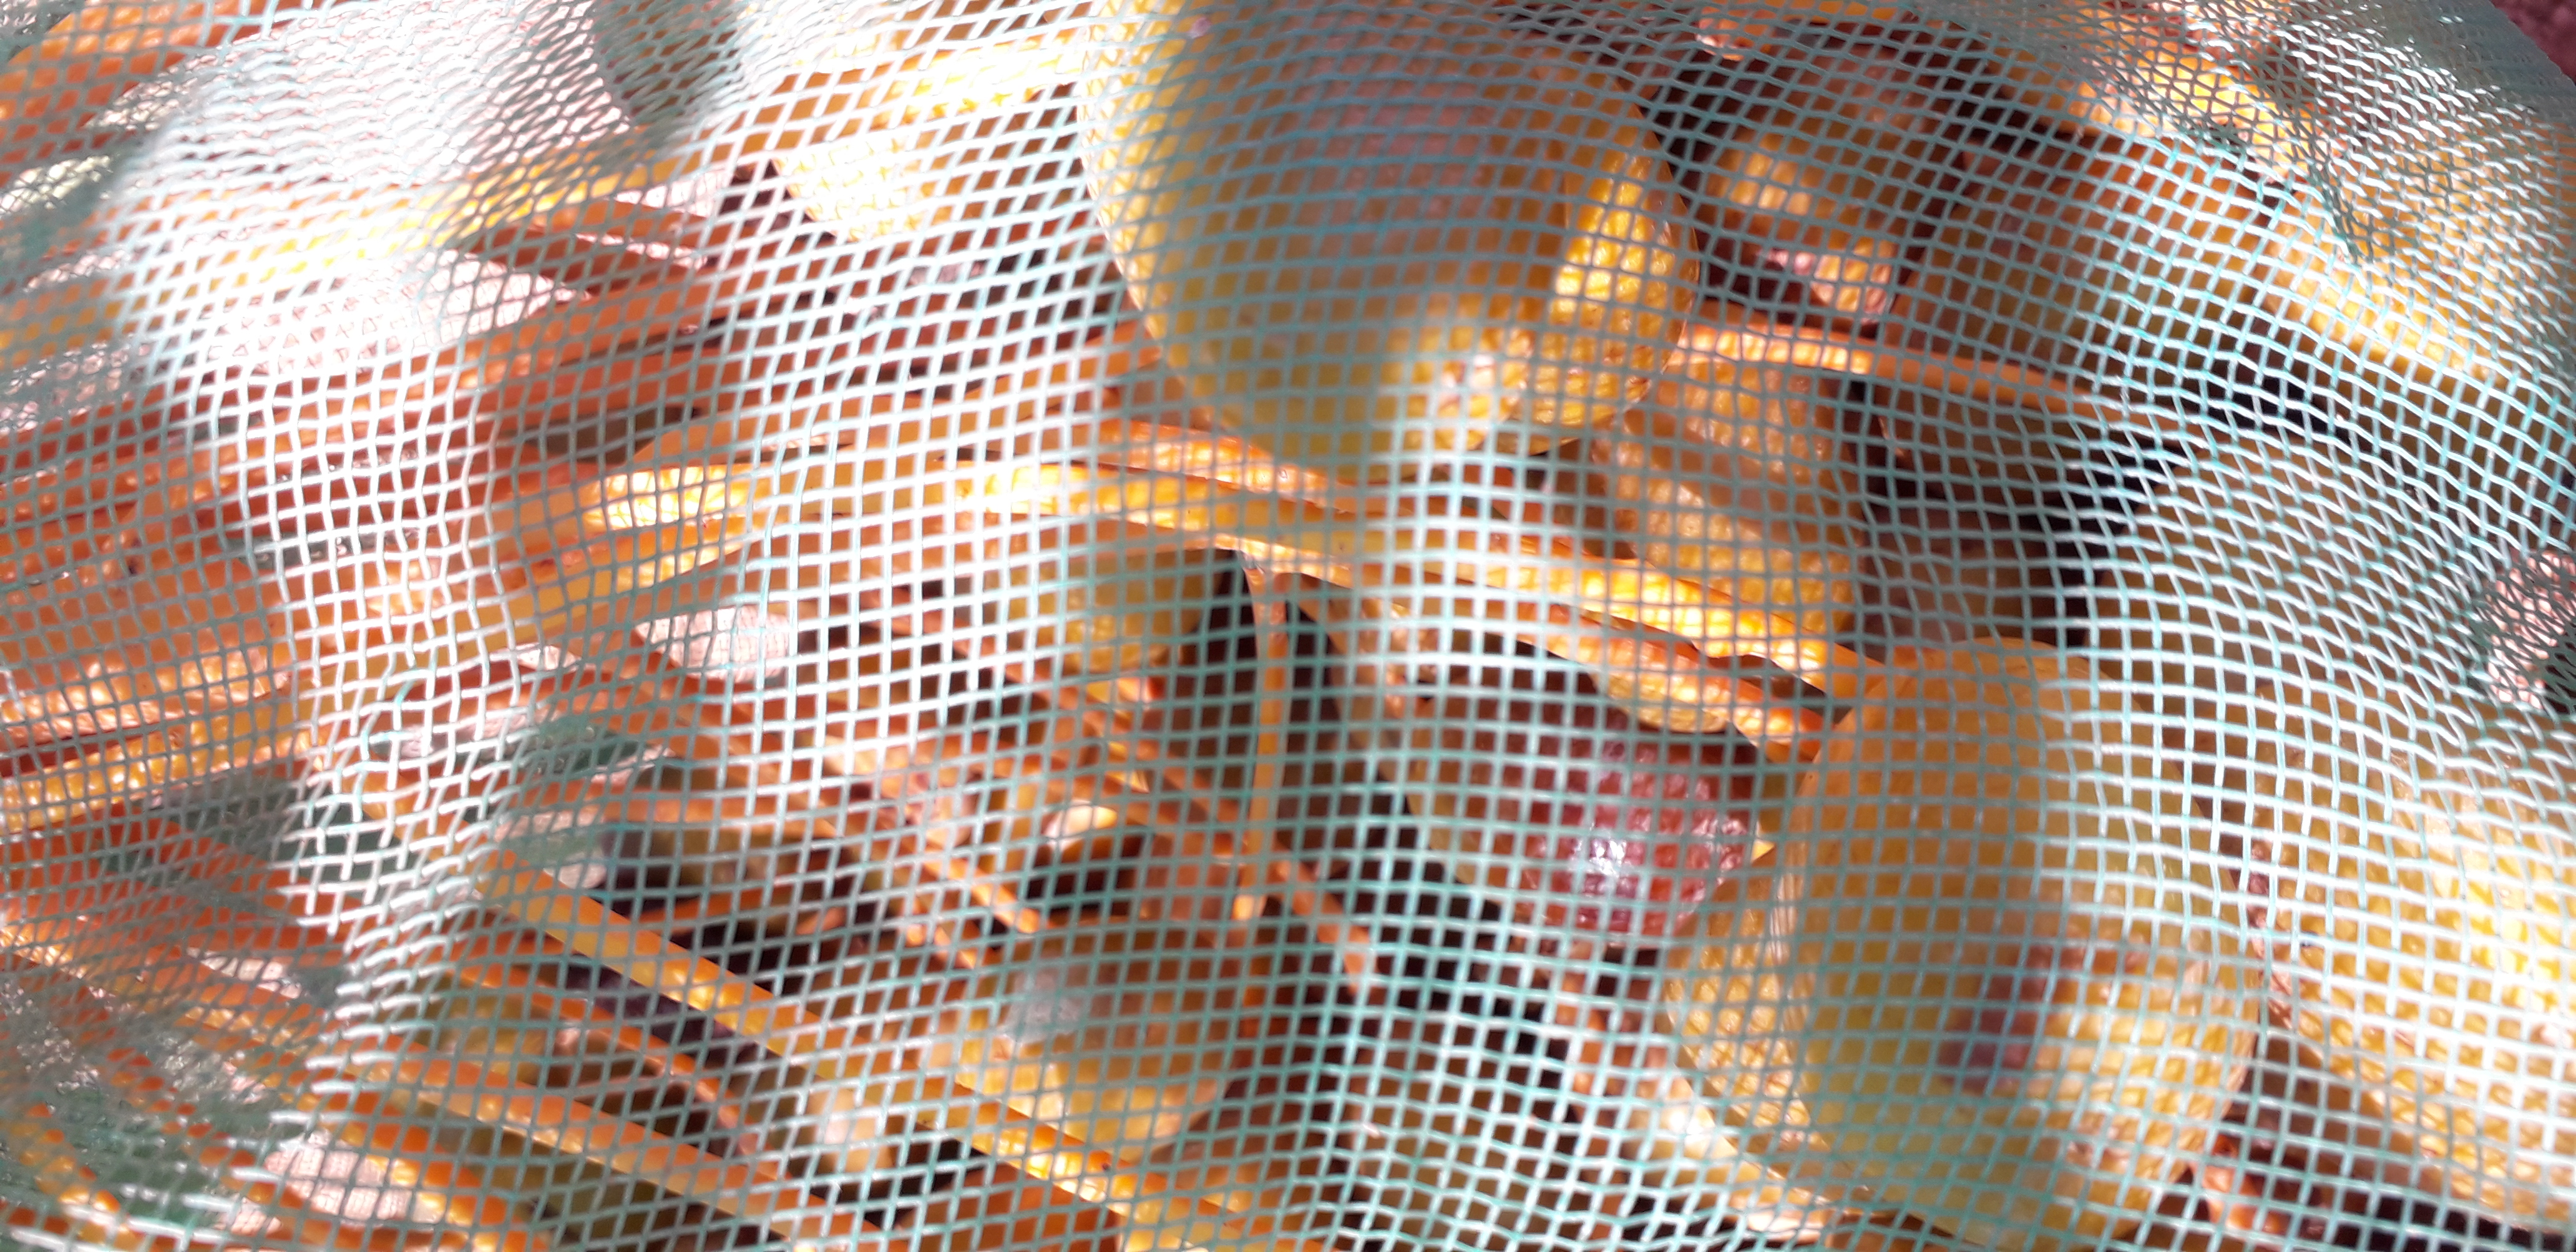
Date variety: Boufagous